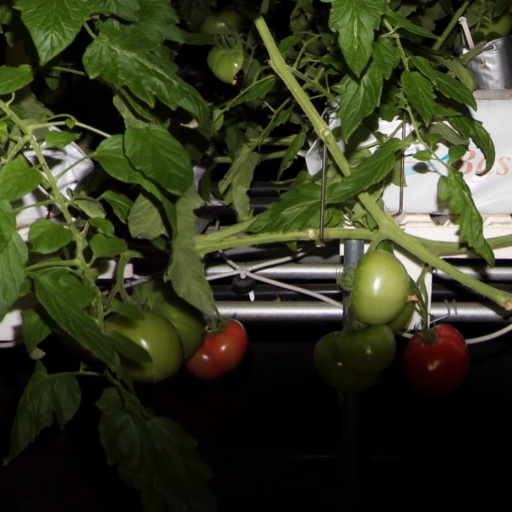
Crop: tomato